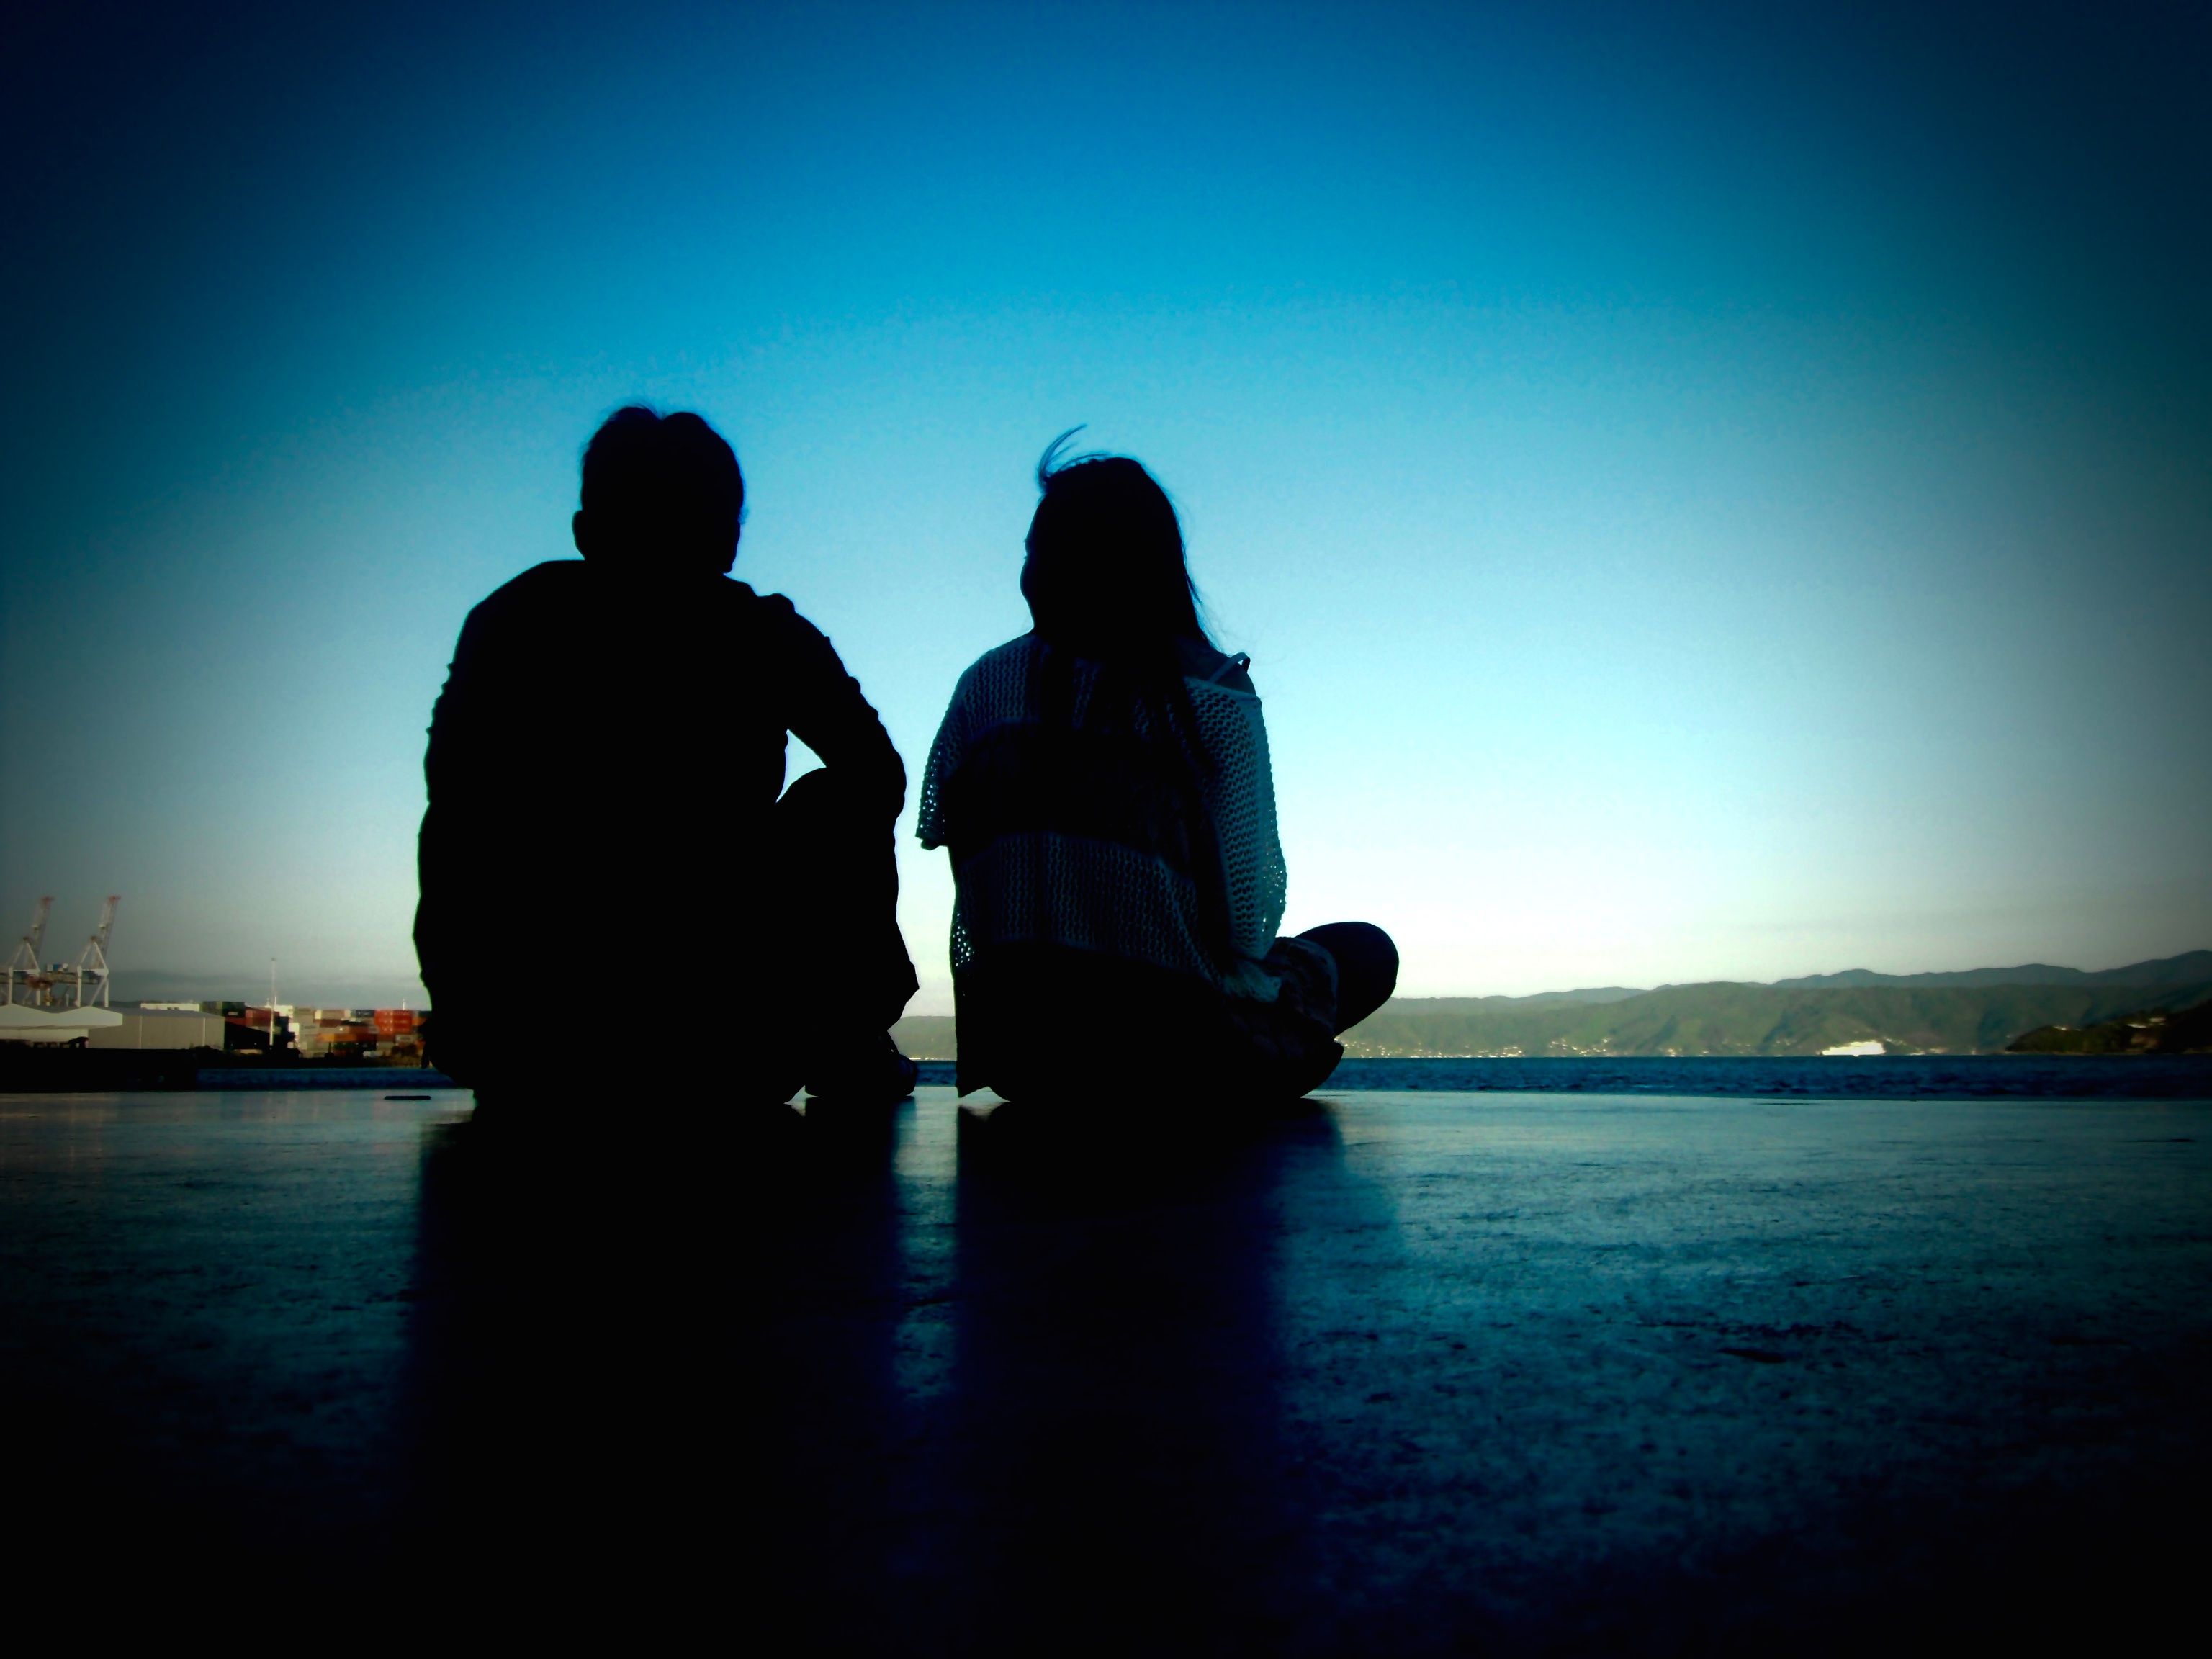
sea, ocean, horizon, silhouette, light, sunset, dusk, evening, reflection, darkness, blue